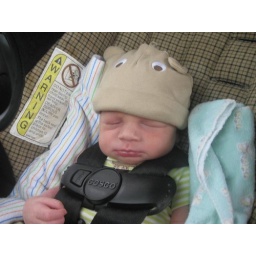
jacob in his car seat